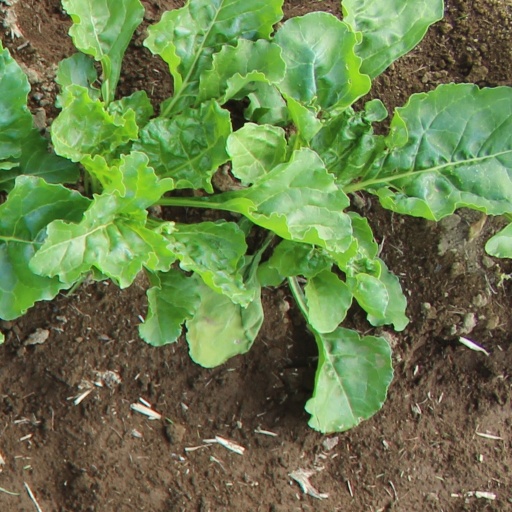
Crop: sugar beet